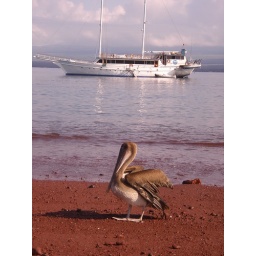
We stayed on the yacht for four nights and there were always brown pelicans flying around and landing on the masts.